Rock-Hewn Churches, Lalibela

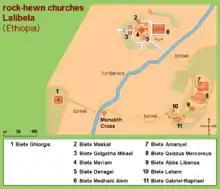
Lalibela area map

At an altitude of around , the archaeological site consists of five churches north of the town's river Jordan, five south of the river, and one independently located. The churches in each grouping are connected by a system of tunnels and trenches. Biete Giorgis, the eleventh church, is connected to the others by trenches. The northern churches are Biete Medhane Alem, Biete Maryam, Biete Golgotha Mikael, Biete Meskel, and Biete Denagel. The southern churches are Biete Amanuel, Biete Qeddus Mercoreus, Biete Abba Libanos, Biete Lehem, and Biete Gabriel-Rufael.